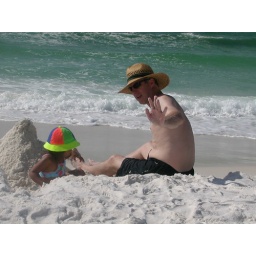
Maddie and Ed working on a sand castle in Destin, Fla. Fall 2004